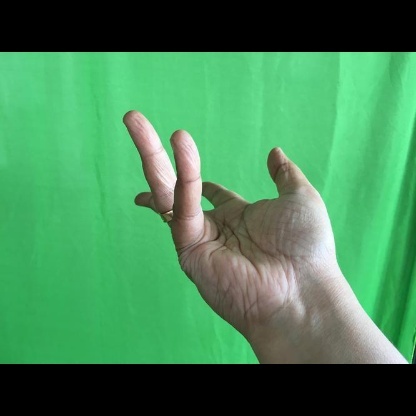
Mudra: Alapadmam